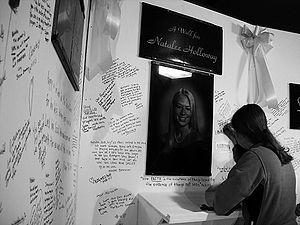
L'affaire Natalee Holloway est une affaire criminelle ayant commencé le 30 mai 2005 avec la disparition de Natalee Ann Holloway, jeune femme alors âgée de 18 ans, lors d'un voyage scolaire à Aruba, une île de la mer des Caraïbes faisant partie des petites Antilles.